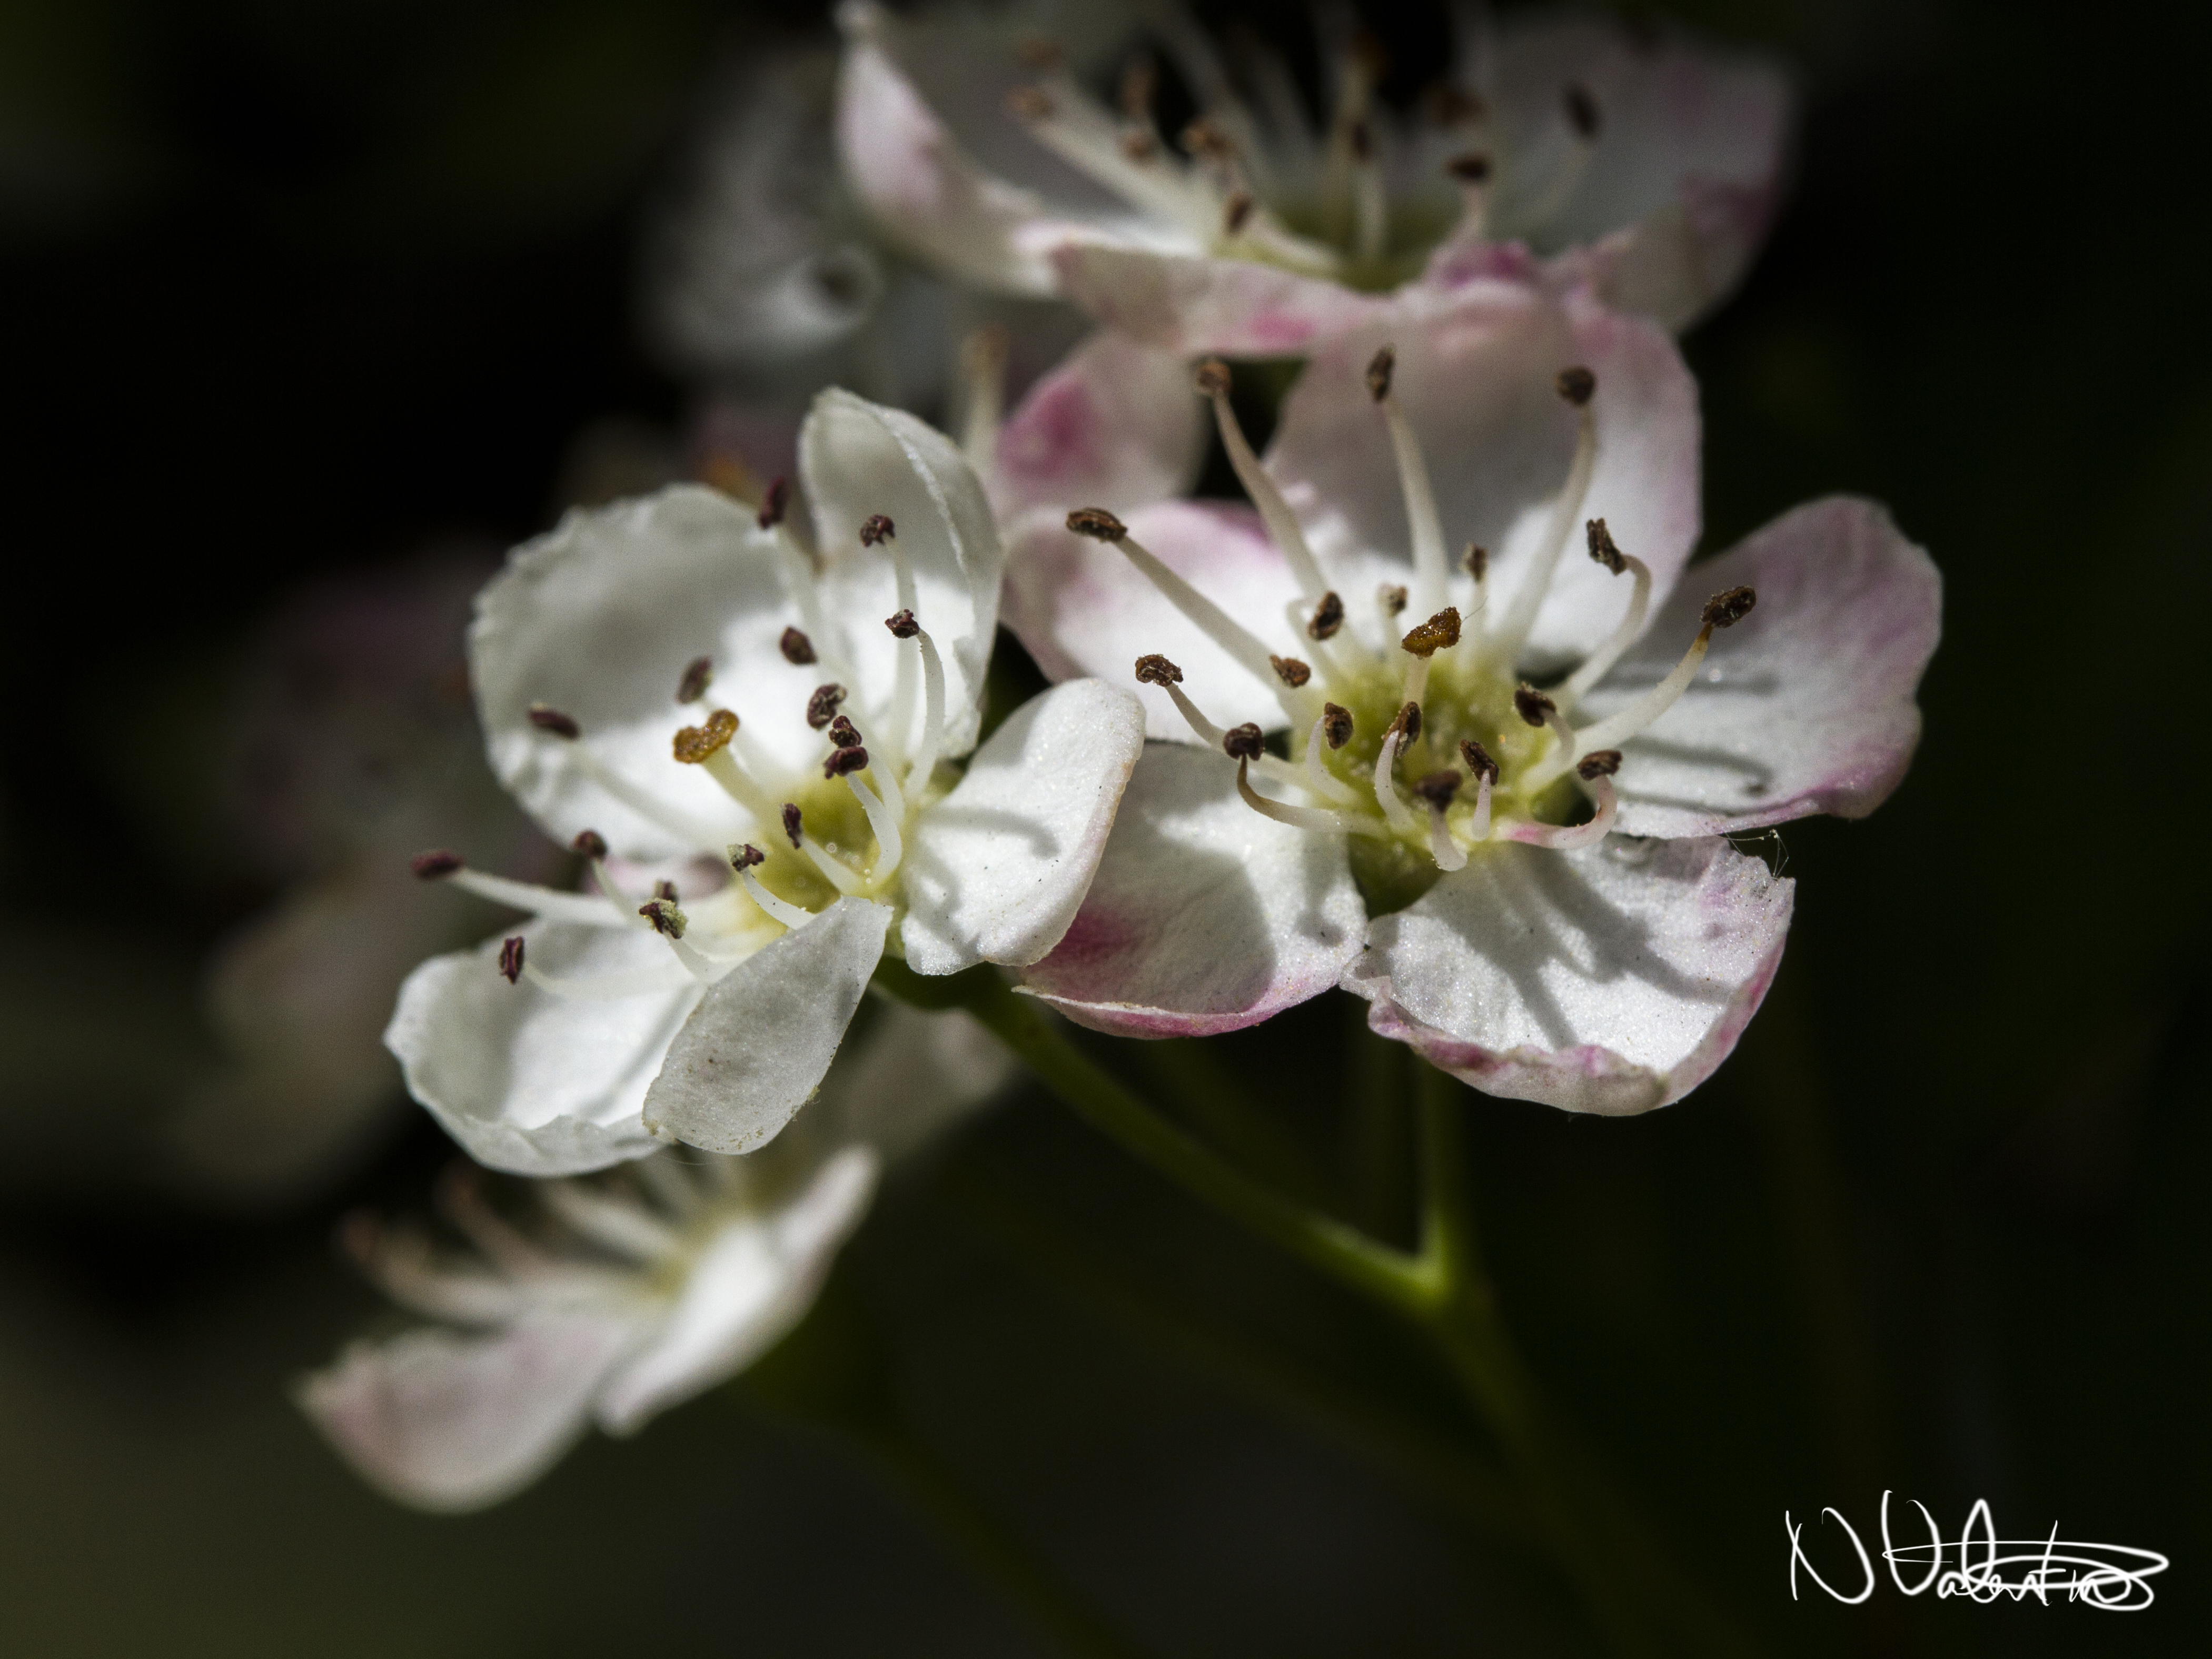
branch, blossom, plant, fruit, flower, petal, food, spring, produce, botany, flora, cherry blossom, close up, uk, shrub, peterborough, macro photography, flowering plant, land plant